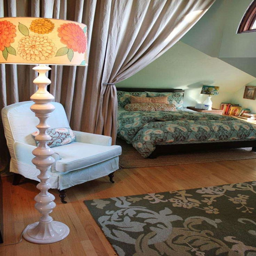
haute hippie : bedrooms with a vibe